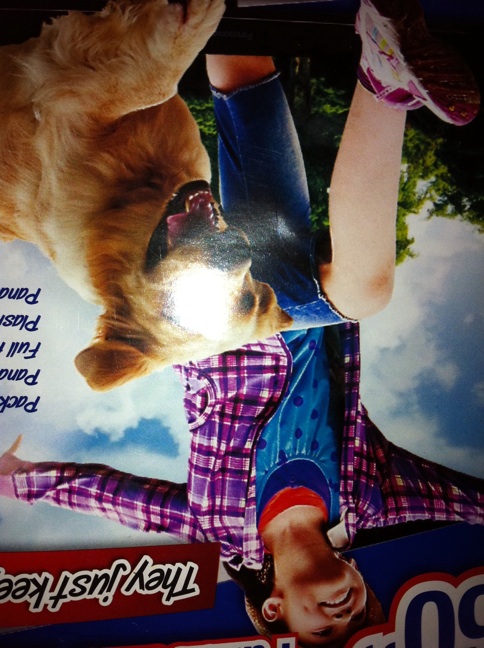Question: This magazine.
Answer: unanswerable